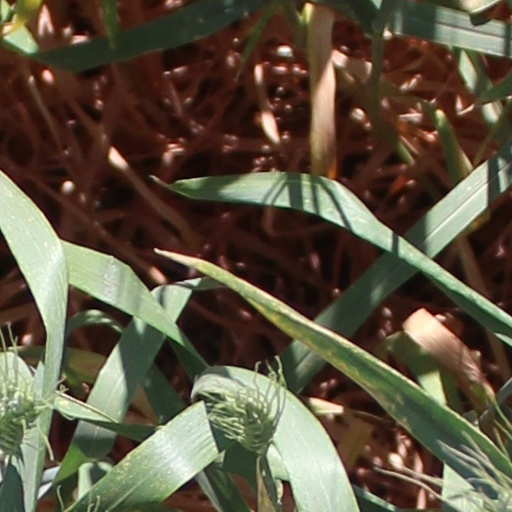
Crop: wheat